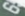
Number: 6